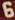
Number: 6